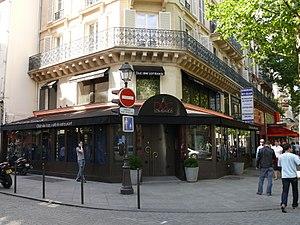
Le club de Jazz le Duc des Lombards, dans la rue des Lombards, à Paris.
Le Duc des Lombards est l'un des principaux clubs de jazz de Paris, situé dans la rue des Lombards, au croisement avec le boulevard de Sébastopol, dans le 1ᵉʳ arrondissement.